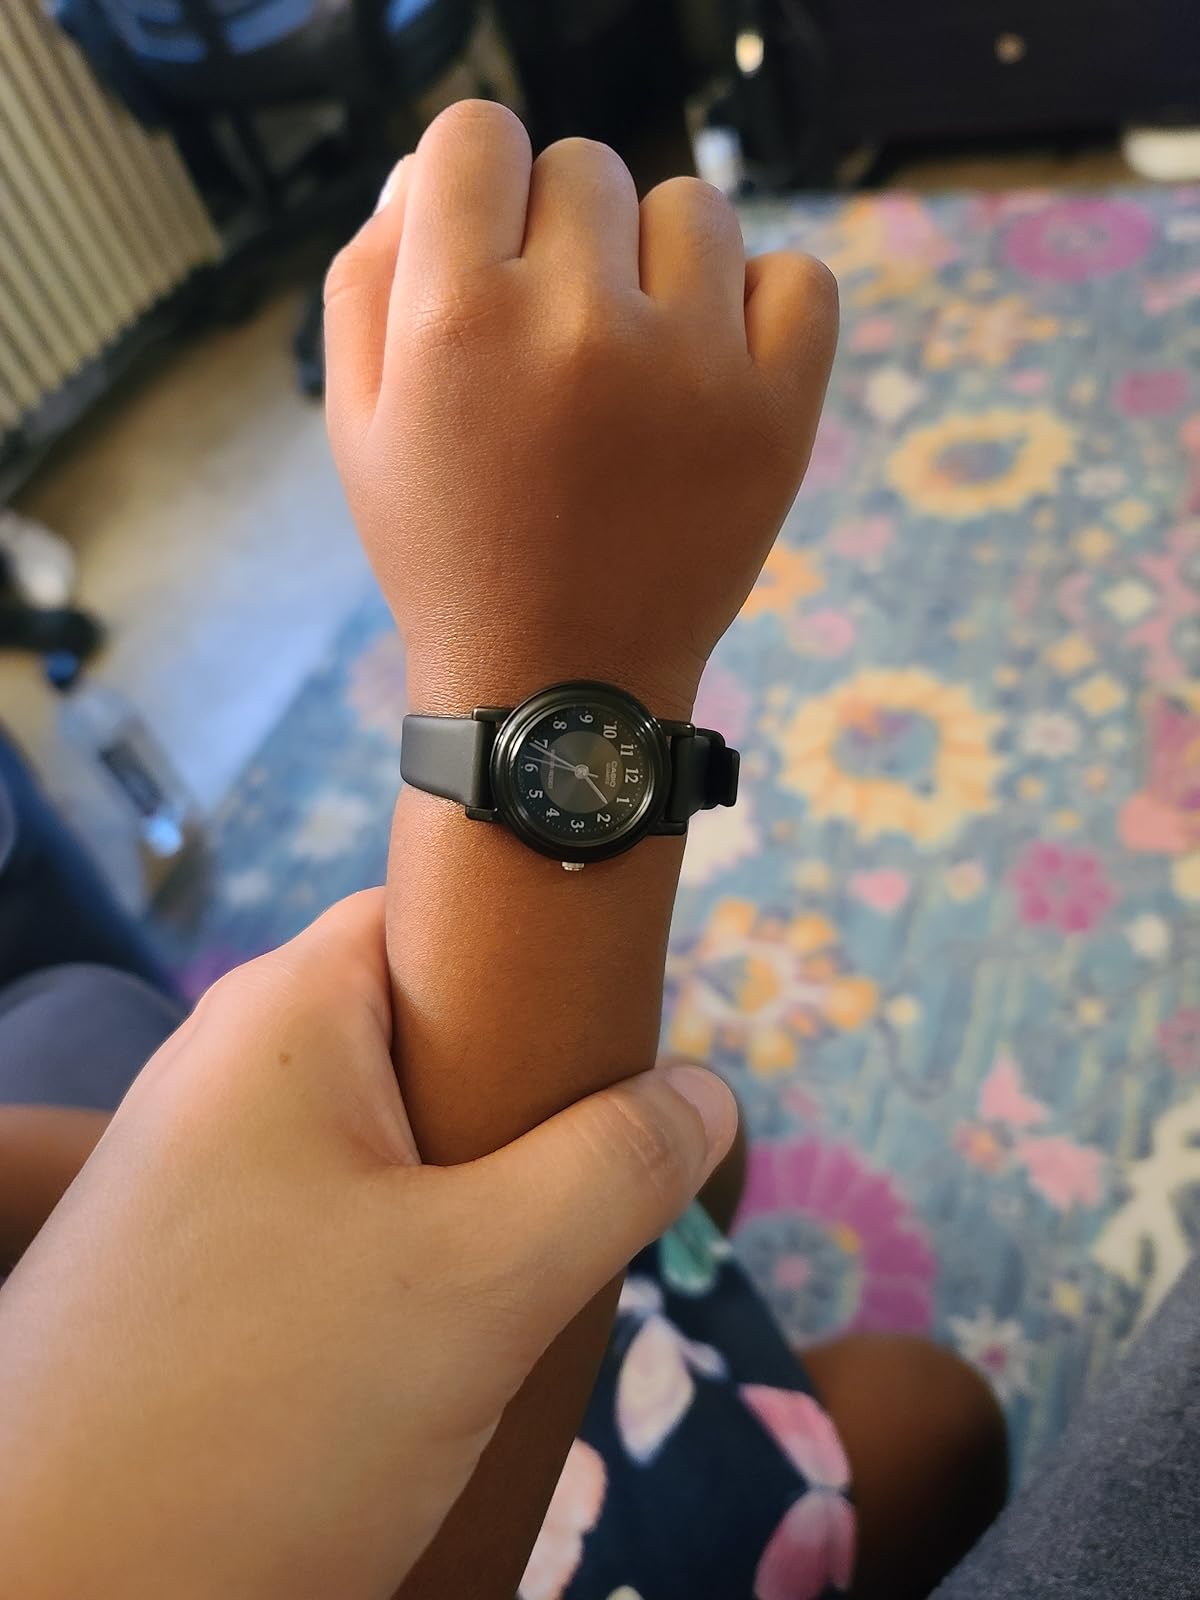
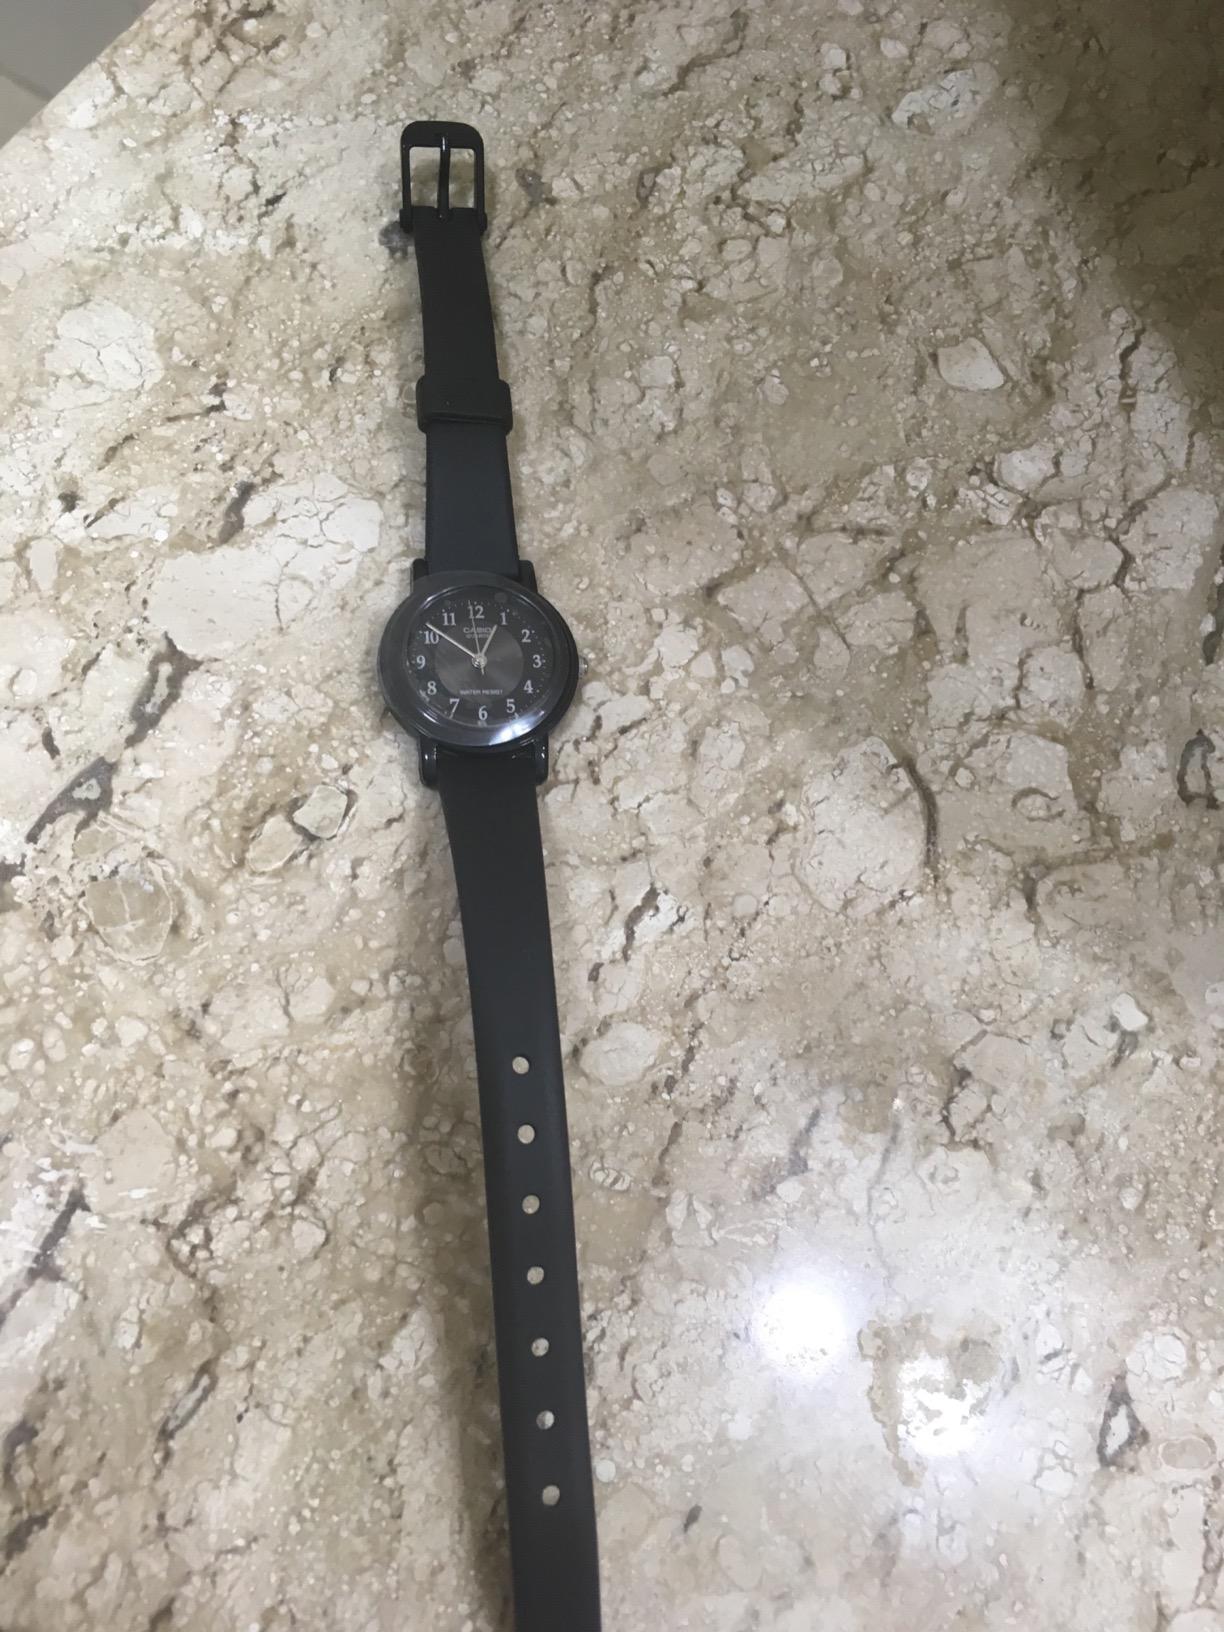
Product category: accessories_watch
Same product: yes